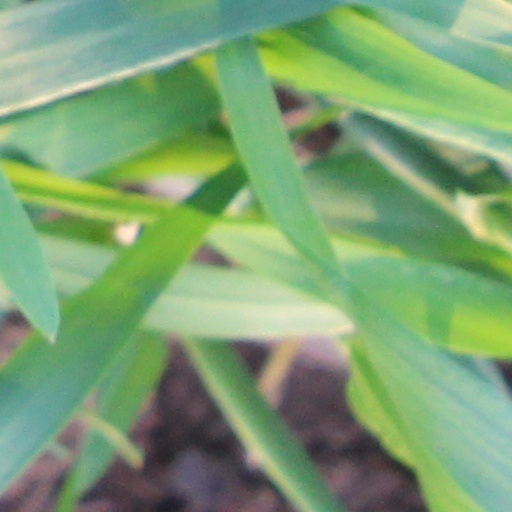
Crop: wheat